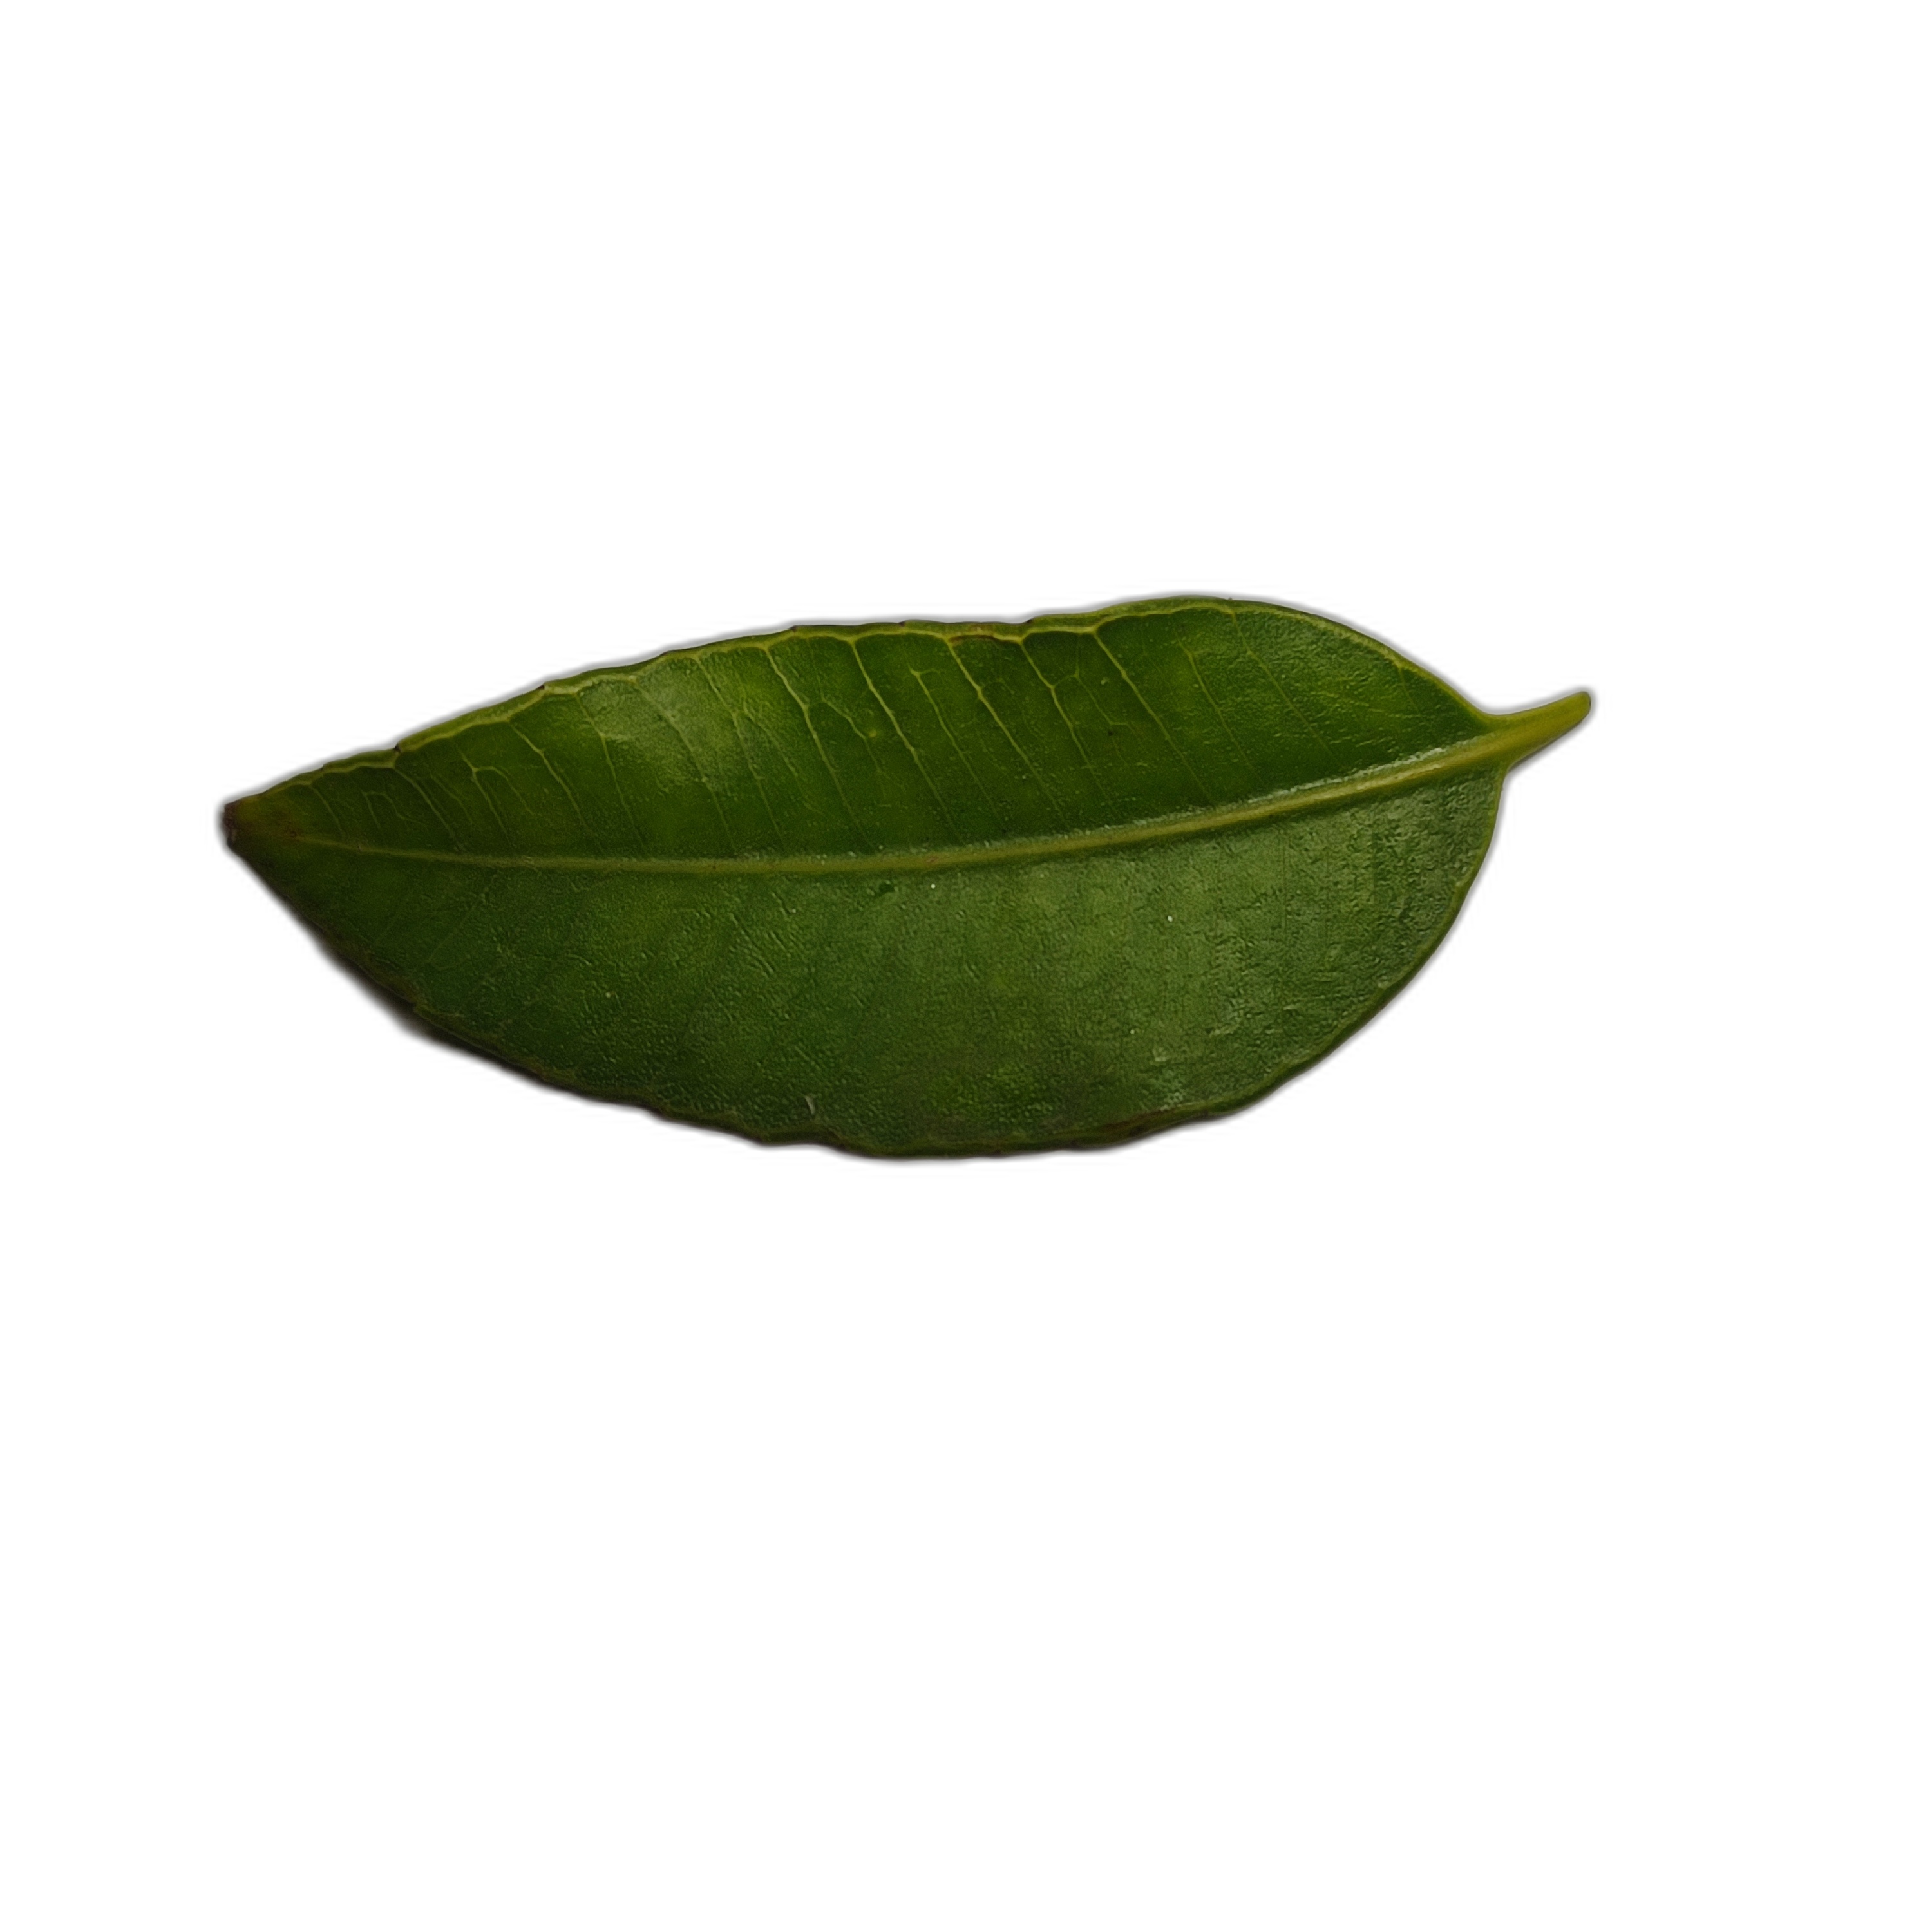
Label: healthy